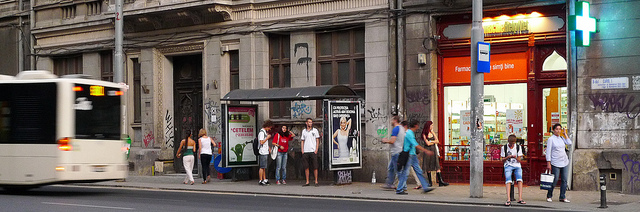
A group of people waiting for the bus at a bus stop while others pass by.

a group of people standing around a bus stop

people walk along the sidewalk and a bus drives away from the bus stop

A group of people walking on a street next to a bus.

People waiting at a bus stop with others walking along the street.